Jawad Williams

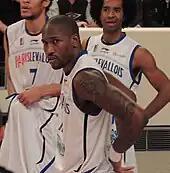
Williams with Paris-Levallois in 2012.

On February 9, 2010, Williams put up a career high in points with 17 to go along with 3 rebounds, 2 assists, and 1 steal in 28 minutes of play.